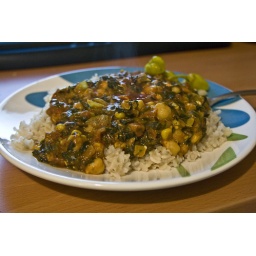
curry chick peas and spinach with goat cheese chunks! over brown basmati